Agaponovo

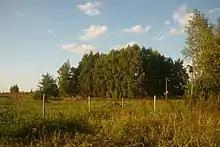
View of Agaponovo

This village is located in Smolensk region, district of Smolensk. It is also part of Novocolony. Village is located 14 km of a rail-road station which connects Moscow and Vitebsk. There is a hotel "Borvicha"